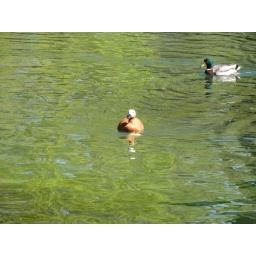
ducks in Villa Borghese lake